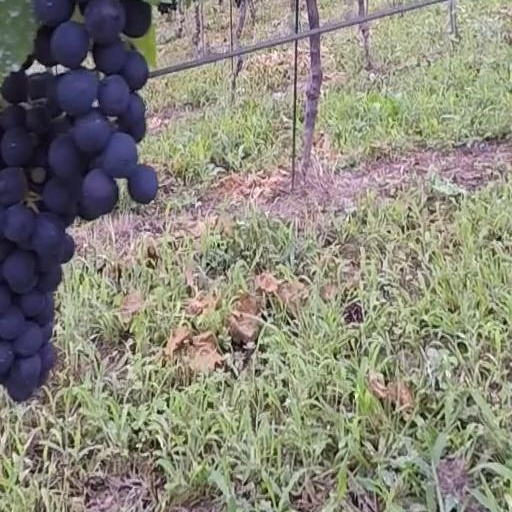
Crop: grape